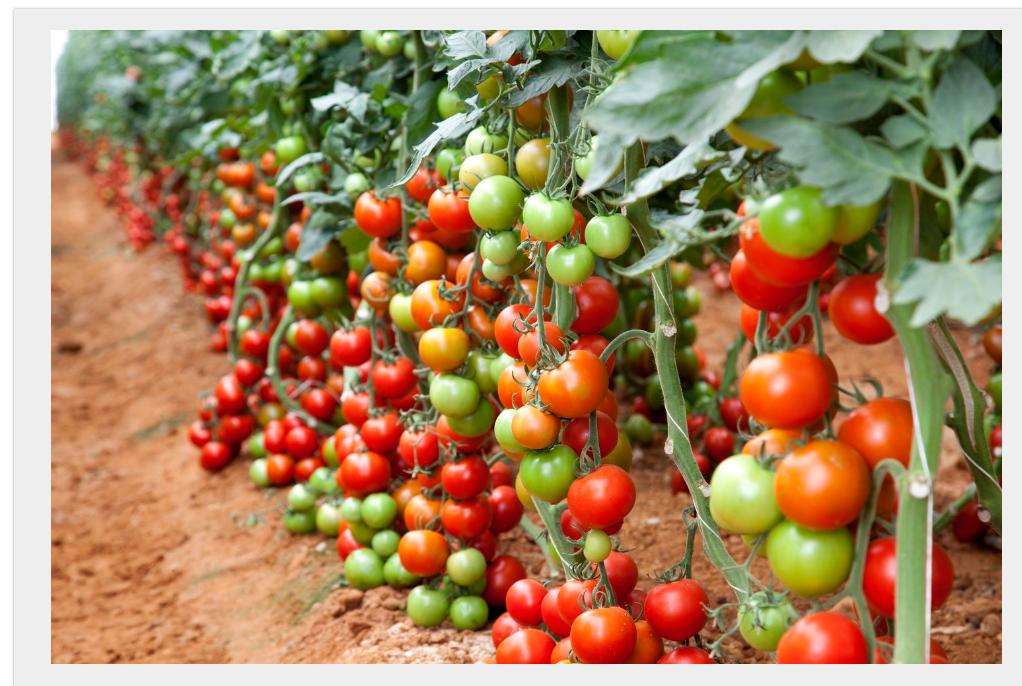
Zao bora la biashara inayodhibitika kutokana na uwepo wa nyanya zenye rangi nyekundu na kijani, ikimaanisha zisizoiva na zilizoiva ambazo zipo tayari kwa kuvunwa na mkulima kwa ajili ya kwenda sokoni kupata wanunuzi.